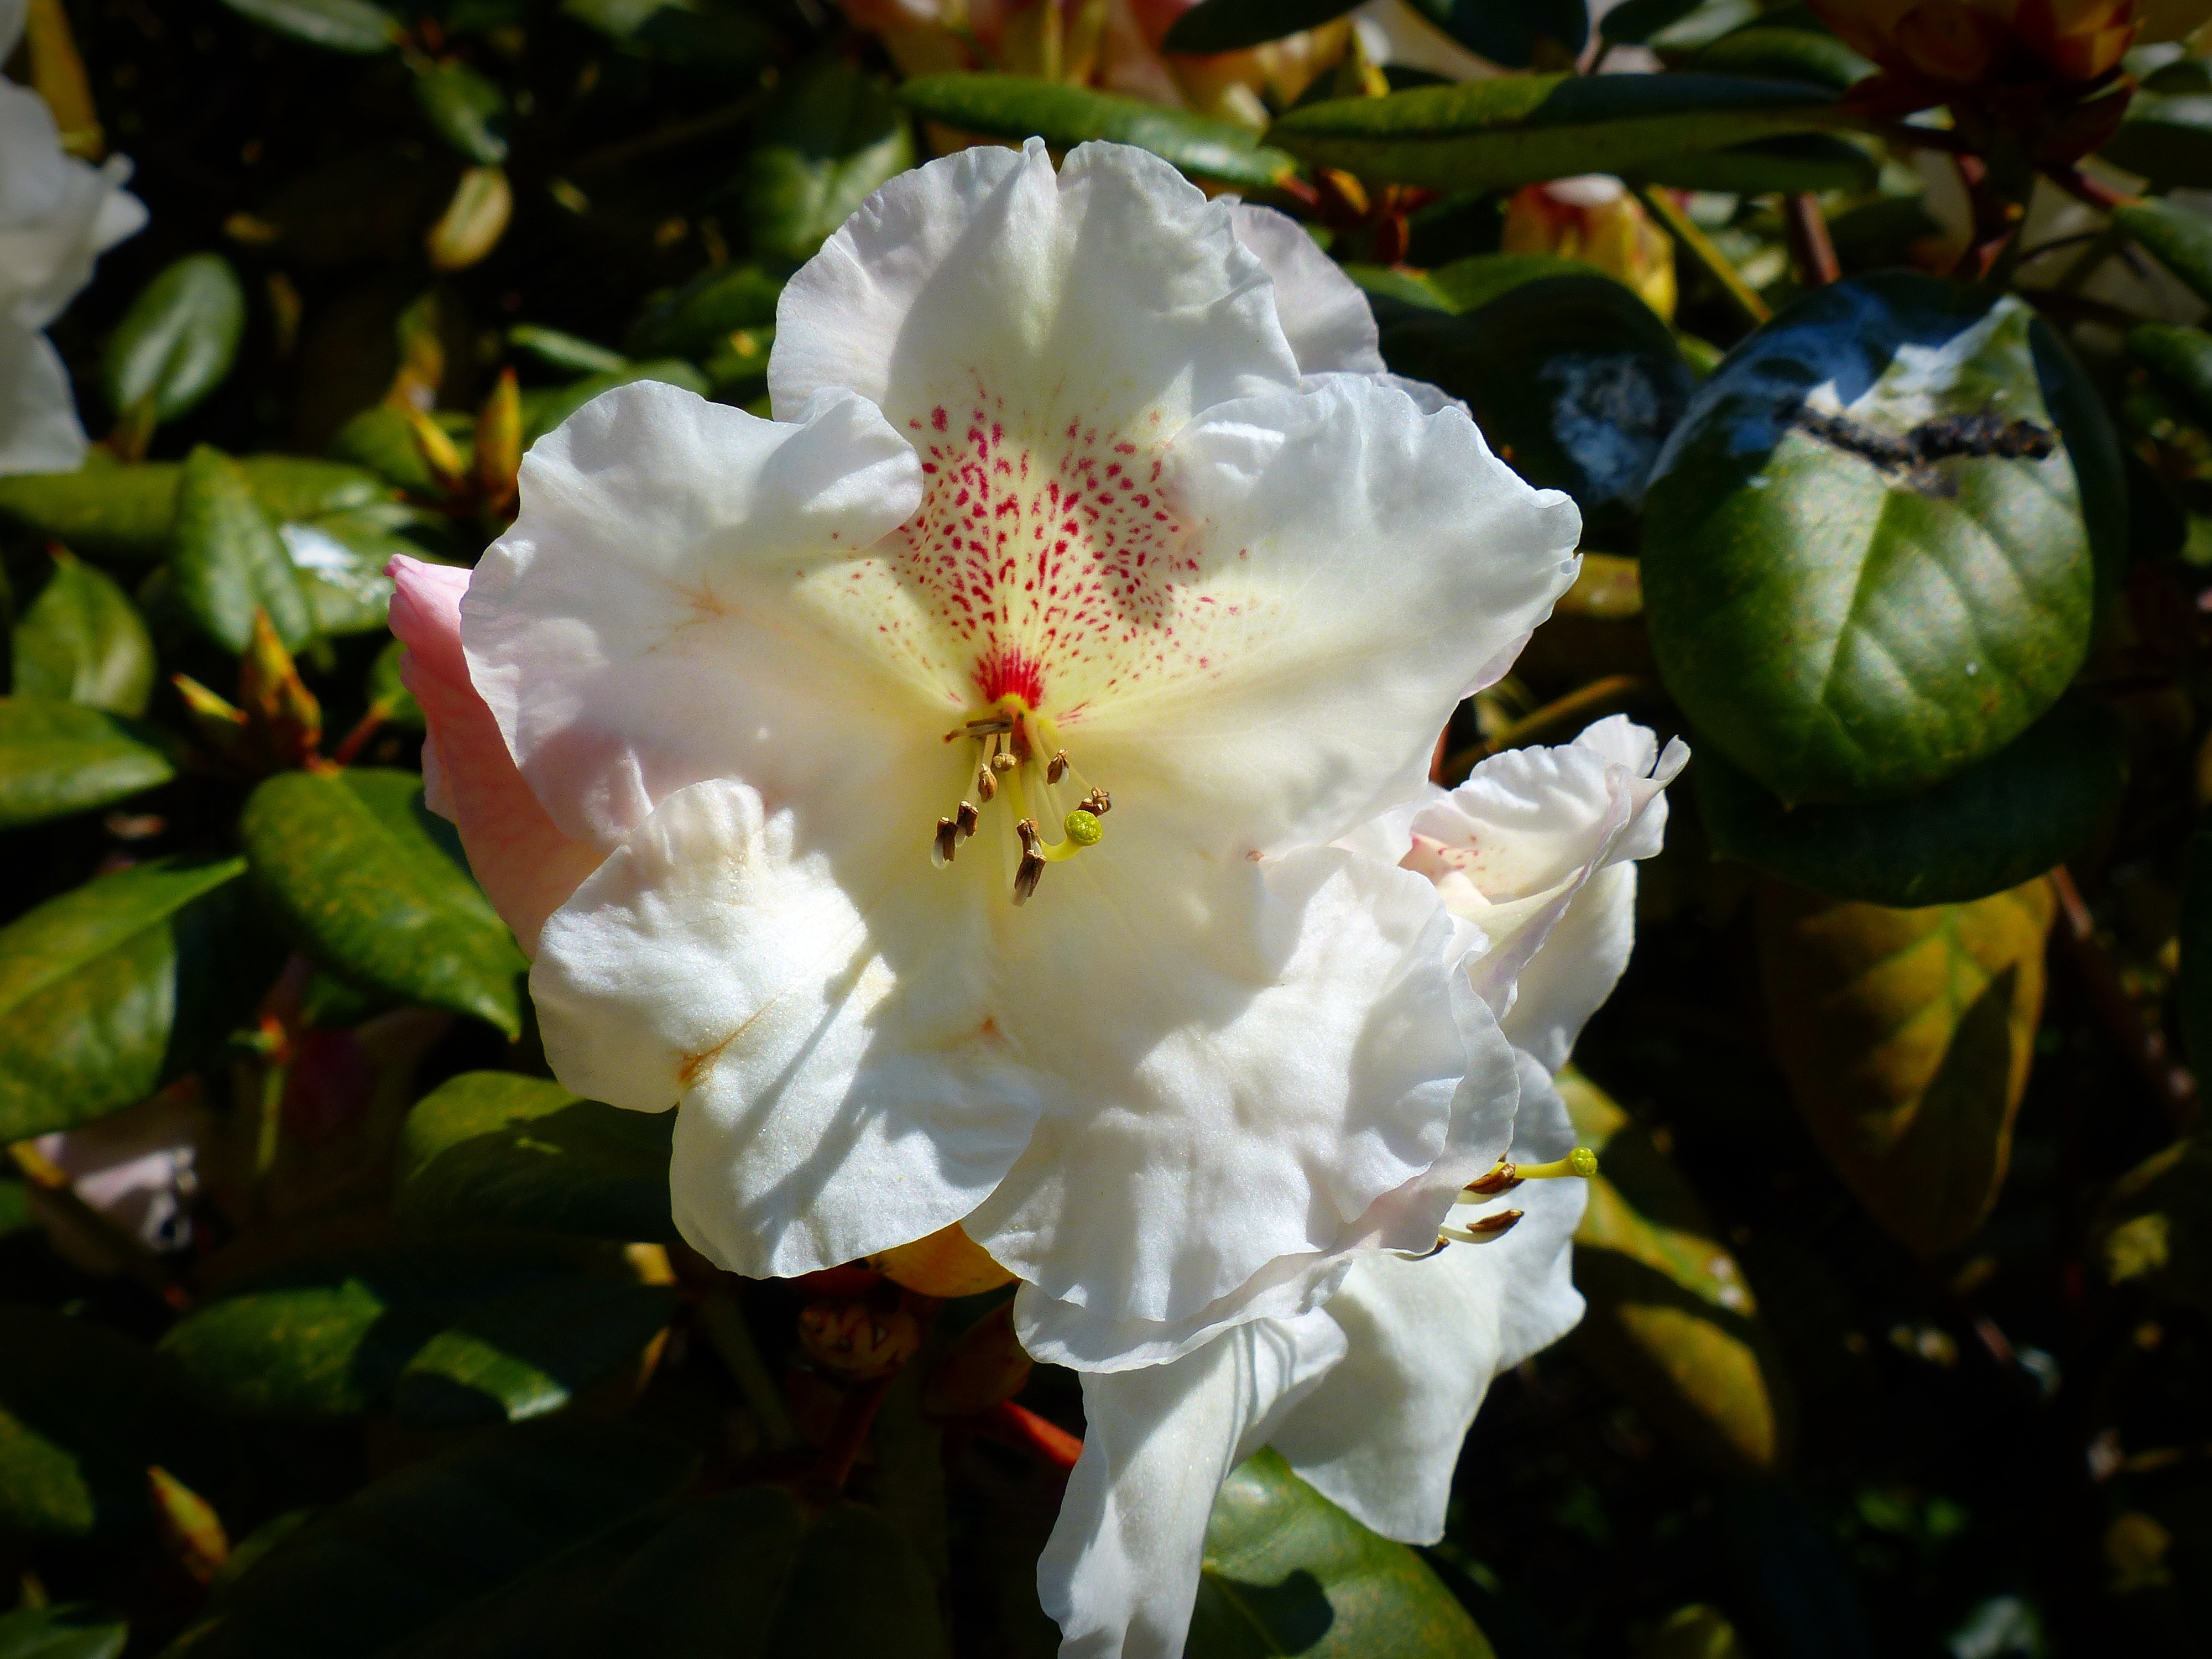
nature, branch, blossom, plant, white, flower, bloom, spring, botany, close, flora, shrub, rhododendron, macro photography, flowering plant, woody plant, land plant, camellia sasanqua